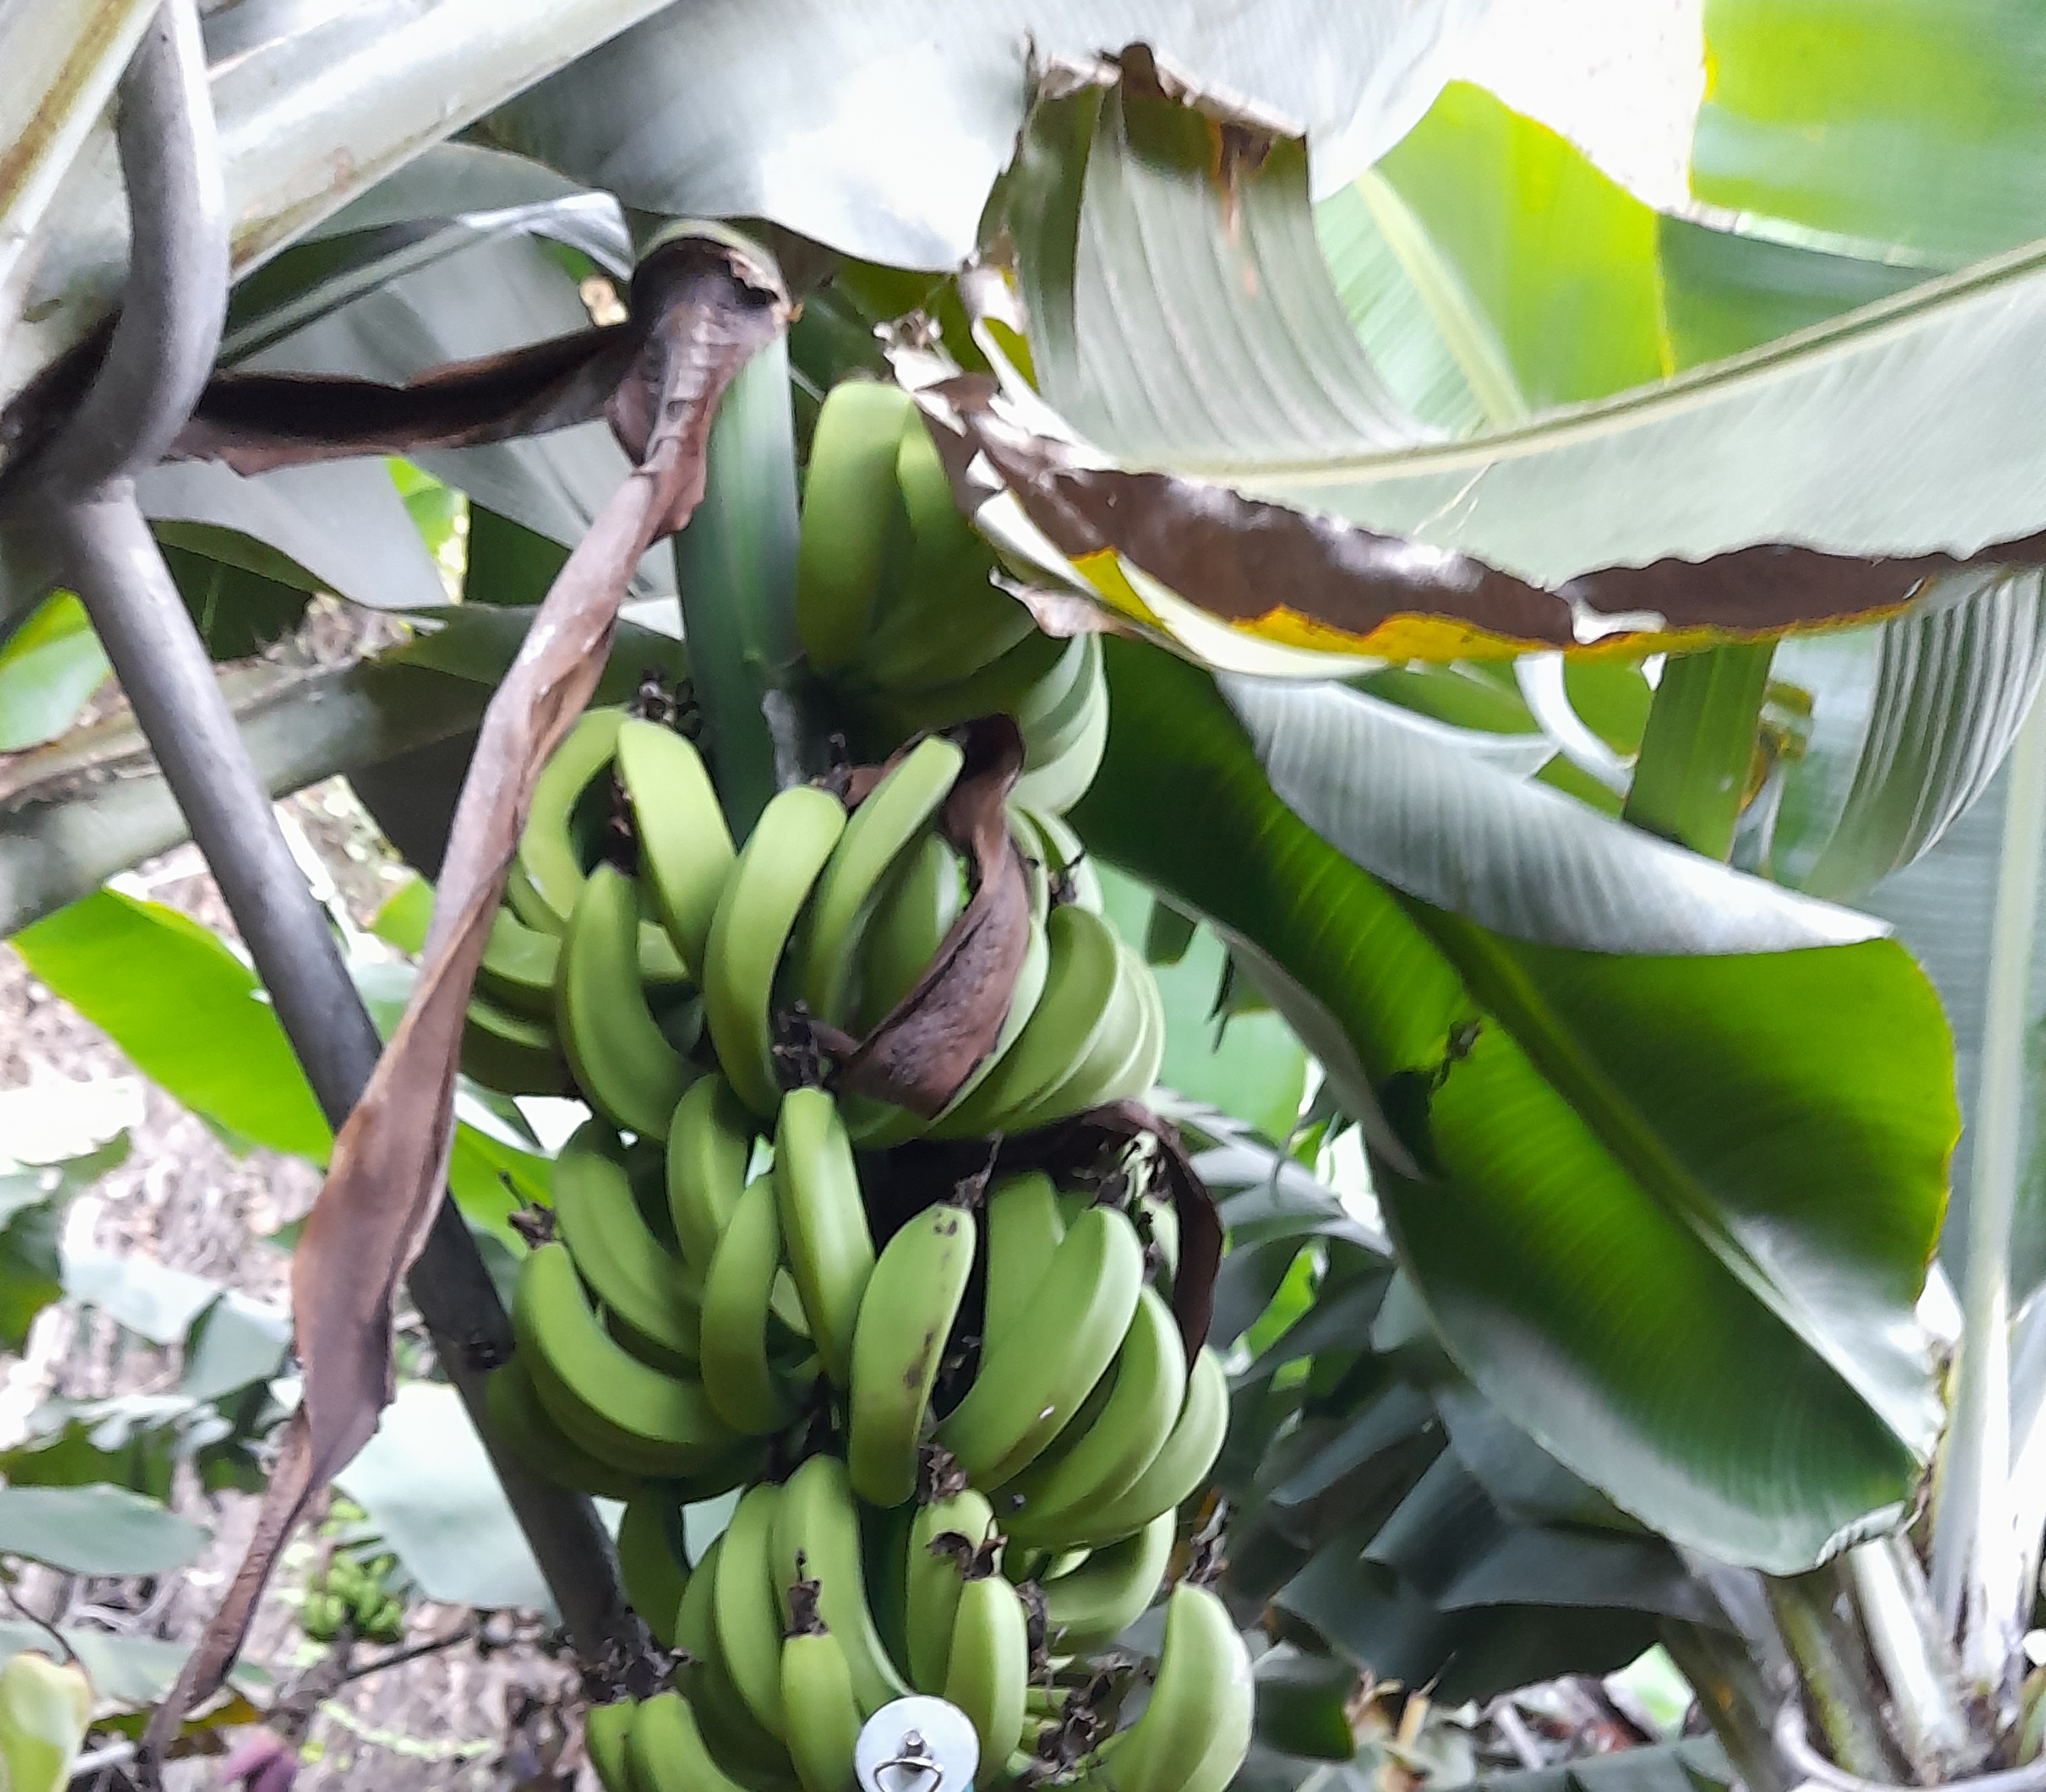
Label: Keep